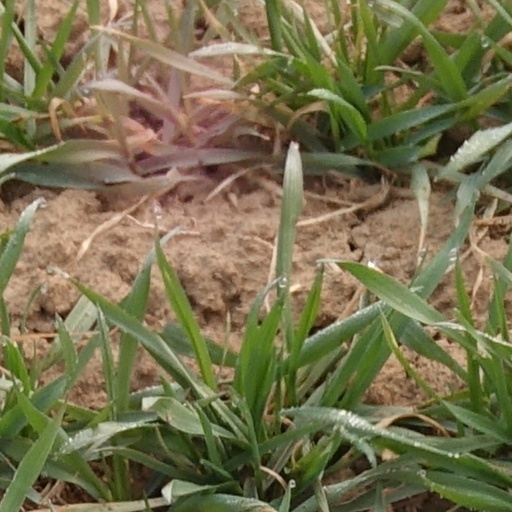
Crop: wheat